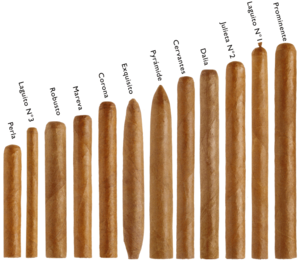
Un habano, havane ou encore puro, est un cigare, manufacturé à Cuba avec du tabac planté, récolté, et transformé dans ce pays. Comme c'est une appellation d'origine protégée, le cigare cubain devrait être appelé un habano, et non un « havane ».